Shinjuku Highway Bus Terminal

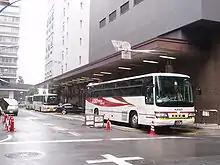
Shinjuku Highway Bus Terminal, June 2006

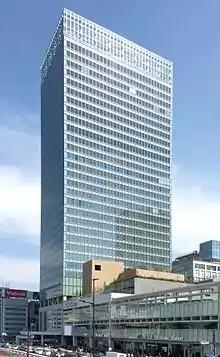
JR Shinjuku Miraina Tower

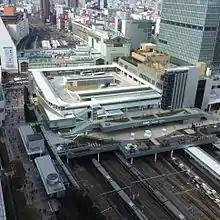
New bus terminal established together with JR Shinjuku Miraina Tower, March 2016

The bus terminal is located on the first (ground) floor of MY Shinjuku No. 2 Building of Meiji Yasuda Life Insurance Company, near the west exit of Shinjuku Station and in front of Yodobashi Camera Shinjuku West shop.